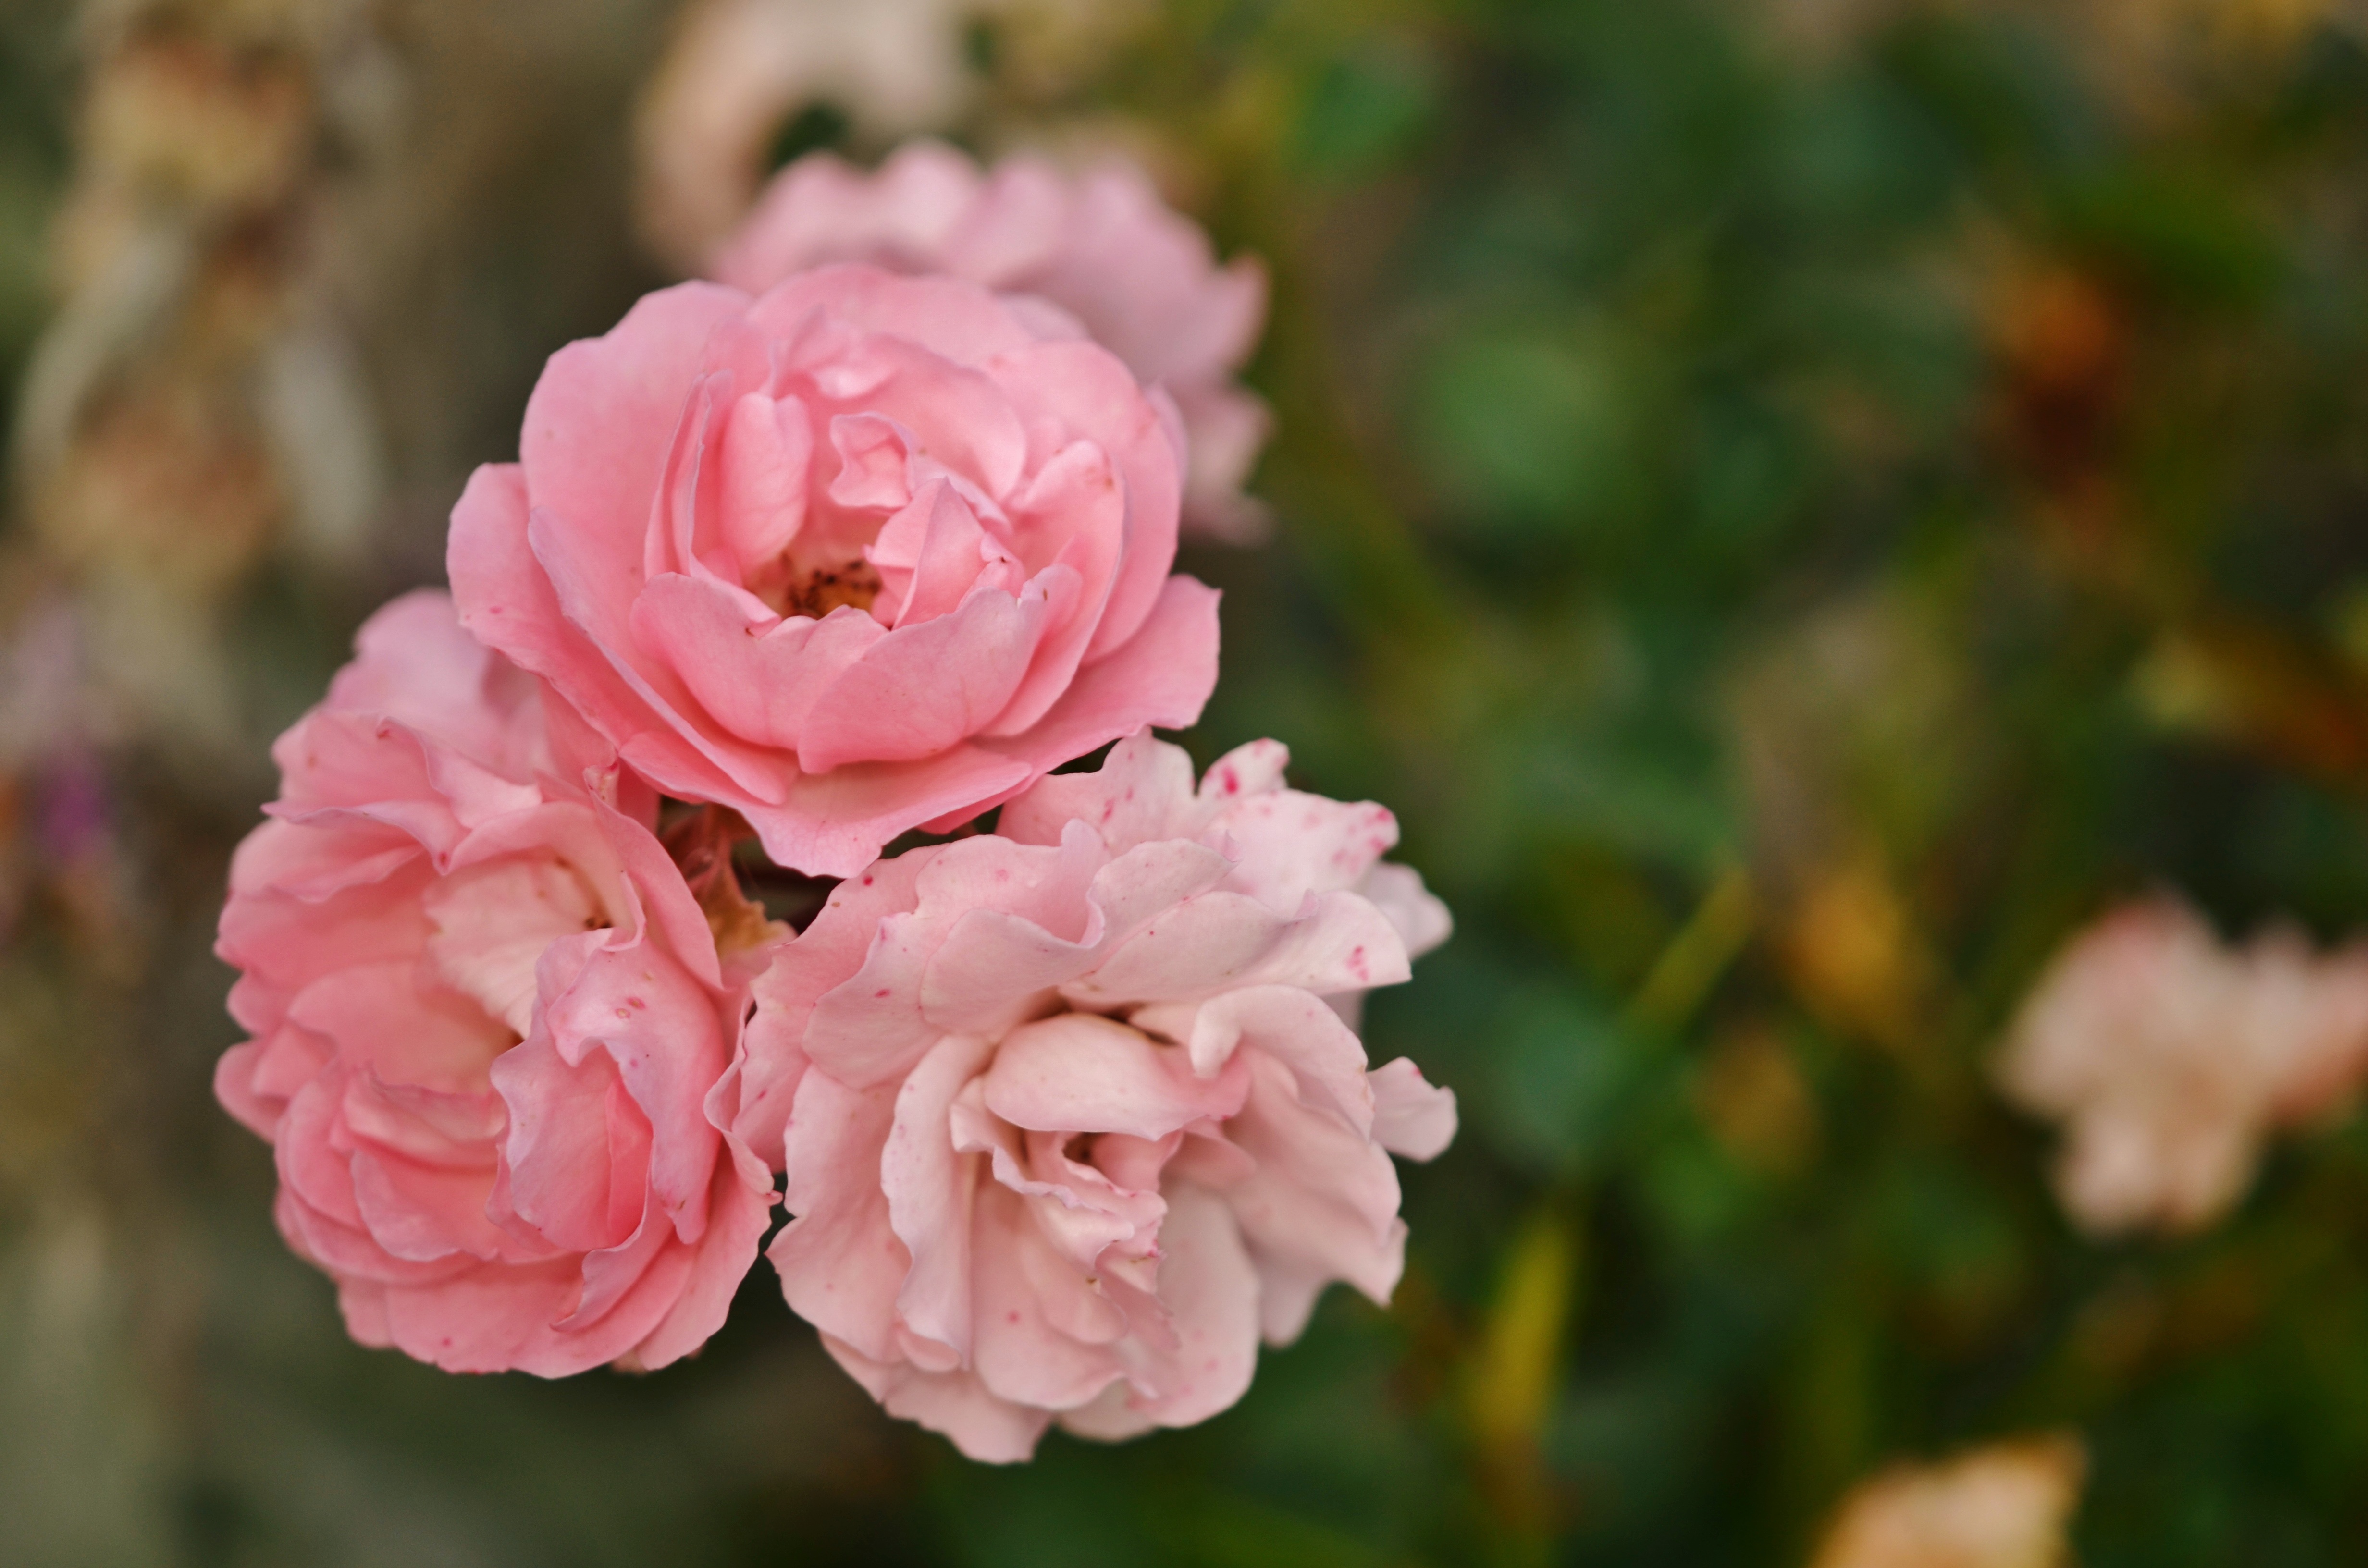
nature, blossom, plant, leaf, flower, petal, bloom, summer, rose, green, natural, park, botany, garden, pink, flora, roses, gardening, floribunda, macro photography, flowering plant, garden roses, rose family, land plant, rosa centifolia, rose order